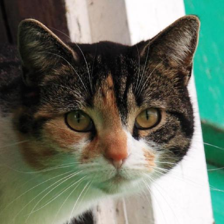
Label: animals